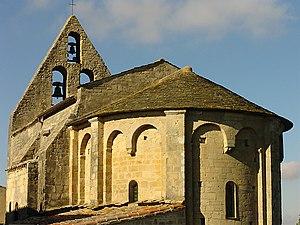
L'église de l'Assomption de Notre-Dame est une église romane située à Baraigne dans le Lauragais, pays du département français de l'Aude en région Occitanie.
Baraigne est une commune française située dans le département de l'Aude en région Occitanie.
Églises possédant un clocher-mur, ou clocher à peigne, clocher-arcade ou campenard.